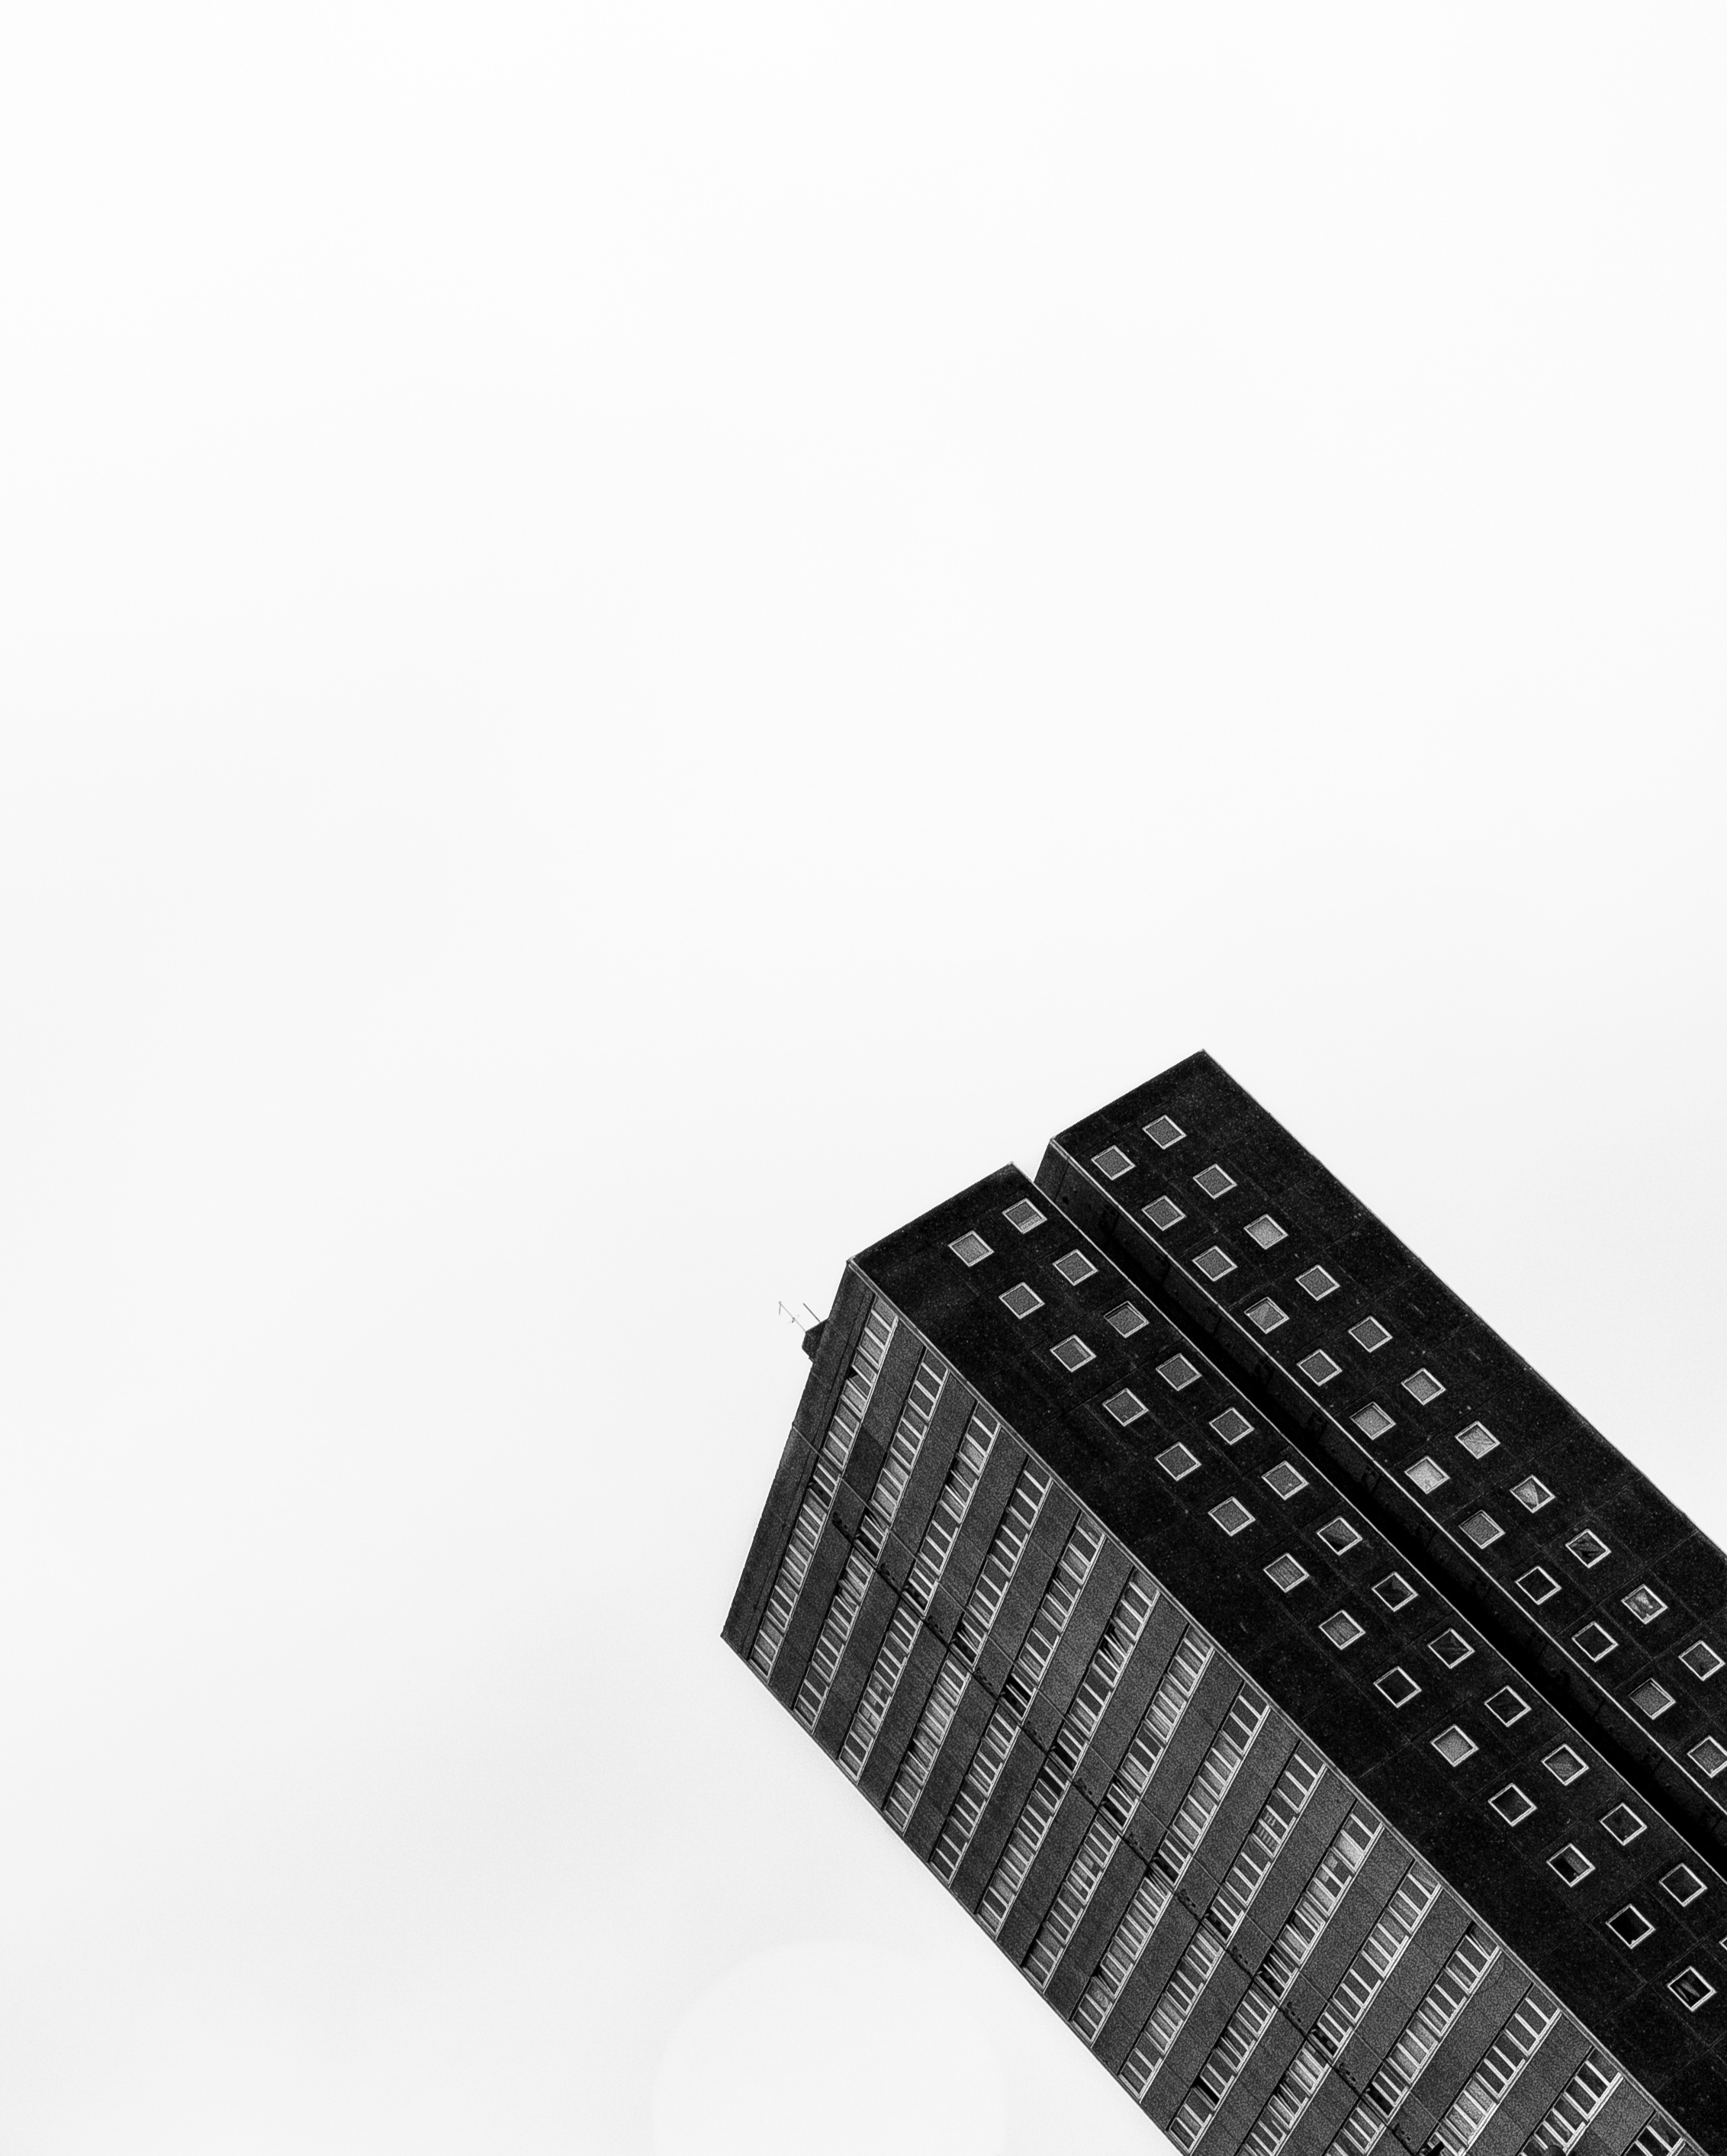
hand, pattern, black, brand